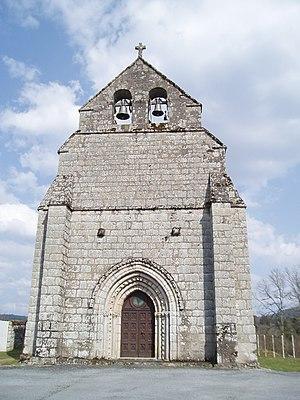
La Villedieu est une commune française située dans le département de la Creuse en région Nouvelle-Aquitaine.
Églises possédant un clocher-mur, ou clocher à peigne, clocher-arcade ou campenard.
Un clocher-mur est un élément architectural, vertical et plat, placé en haut ou à l'avant d'un édifice pour recevoir des cloches.